Charles Hardinge, 1st Baron Hardinge of Penshurst

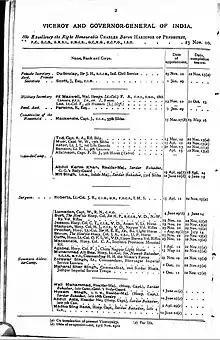
Viceroy's Cabinet list from 1910 to 1915

His tenure was a memorable one and included the visit of King George V and the Delhi Durbar of 1911, as well as the move of the capital from Calcutta to New Delhi in 1911. Although Hardinge was the target of assassination attempts with bomb attack by the Indian nationalists Rash Behari Bose and Sachin Sanyal, his tenure included an improvement of relations between the British administration and the nationalists, as a consequence of the implementation of the Morley-Minto reforms of 1909, and of Hardinge's own admiration for Mohandas Gandhi and criticism of the Union of South Africa's anti-Indian immigration policies.. Hardinge founded the Dhamrai Hardinge High School and College in 1914. The Hardinge Railway Bridge, now in Bangladesh, was constructed and inaugurated (1915) in his tenure. It has continued to serve a crucial a role in the country's railway network.